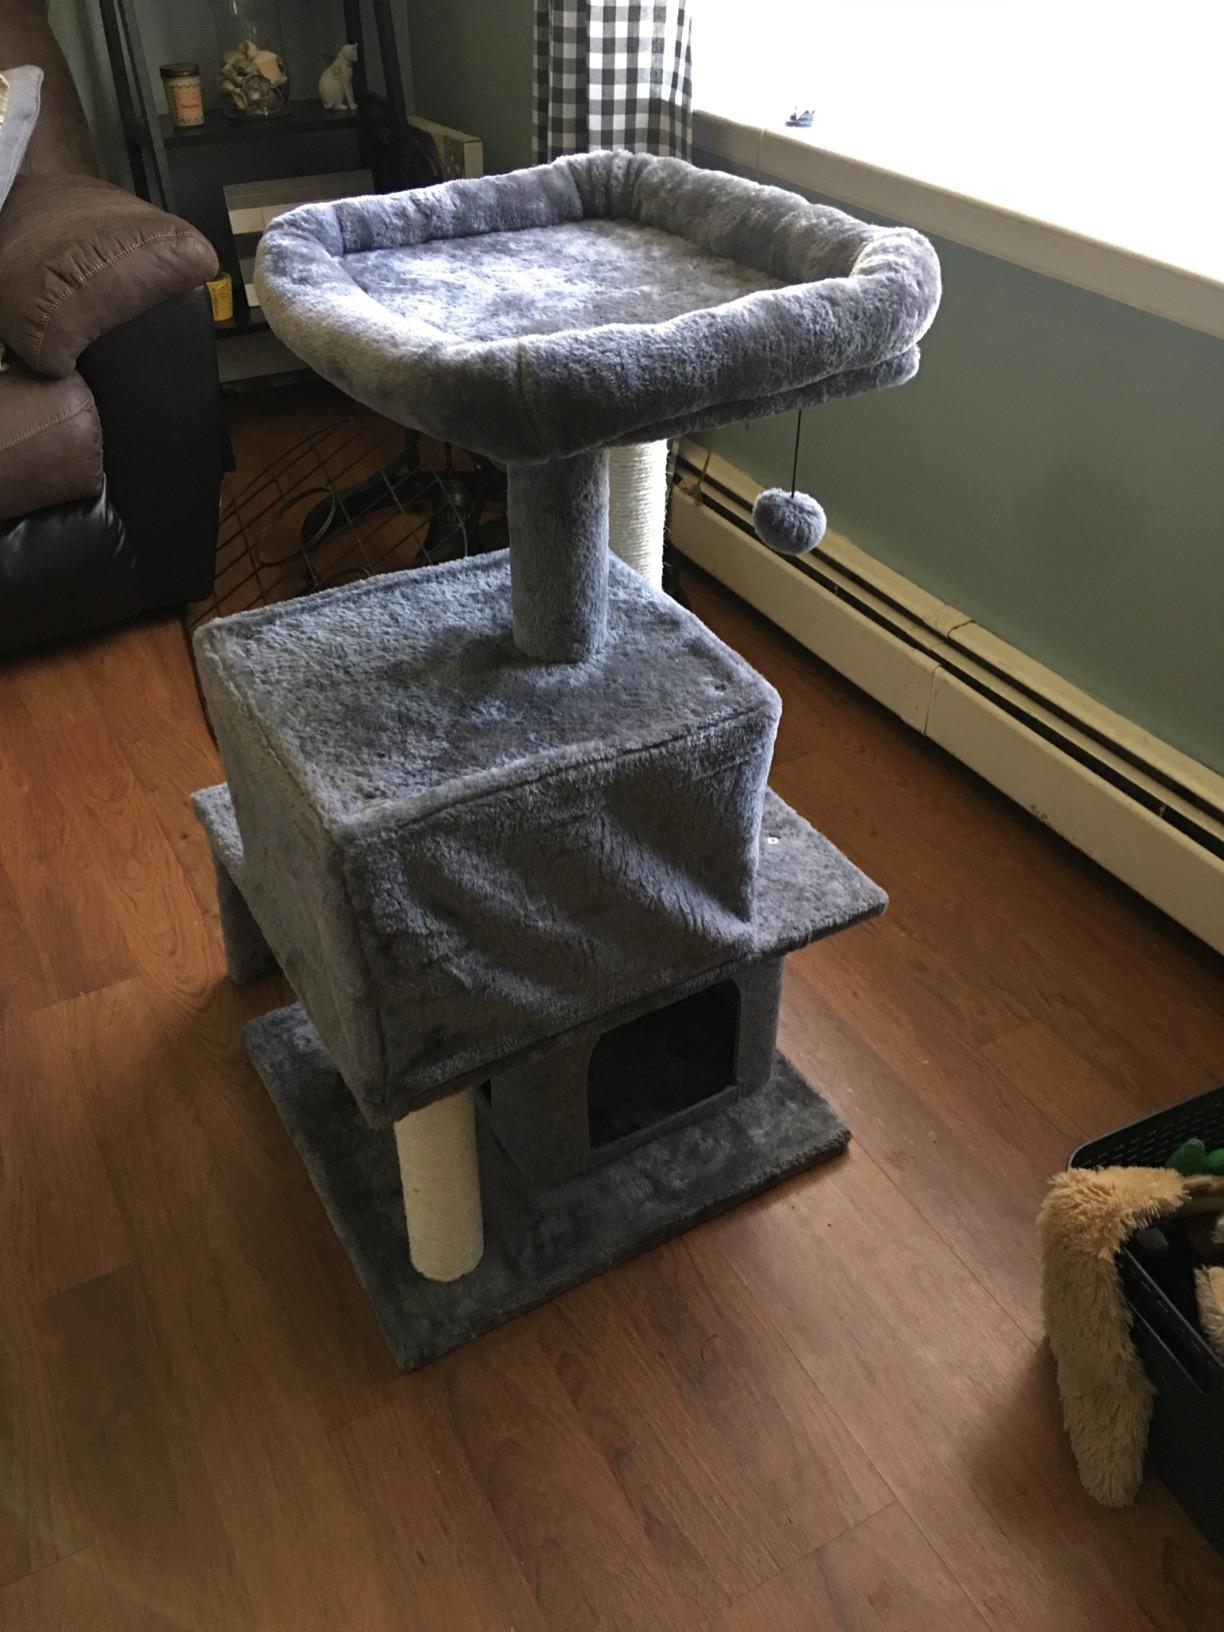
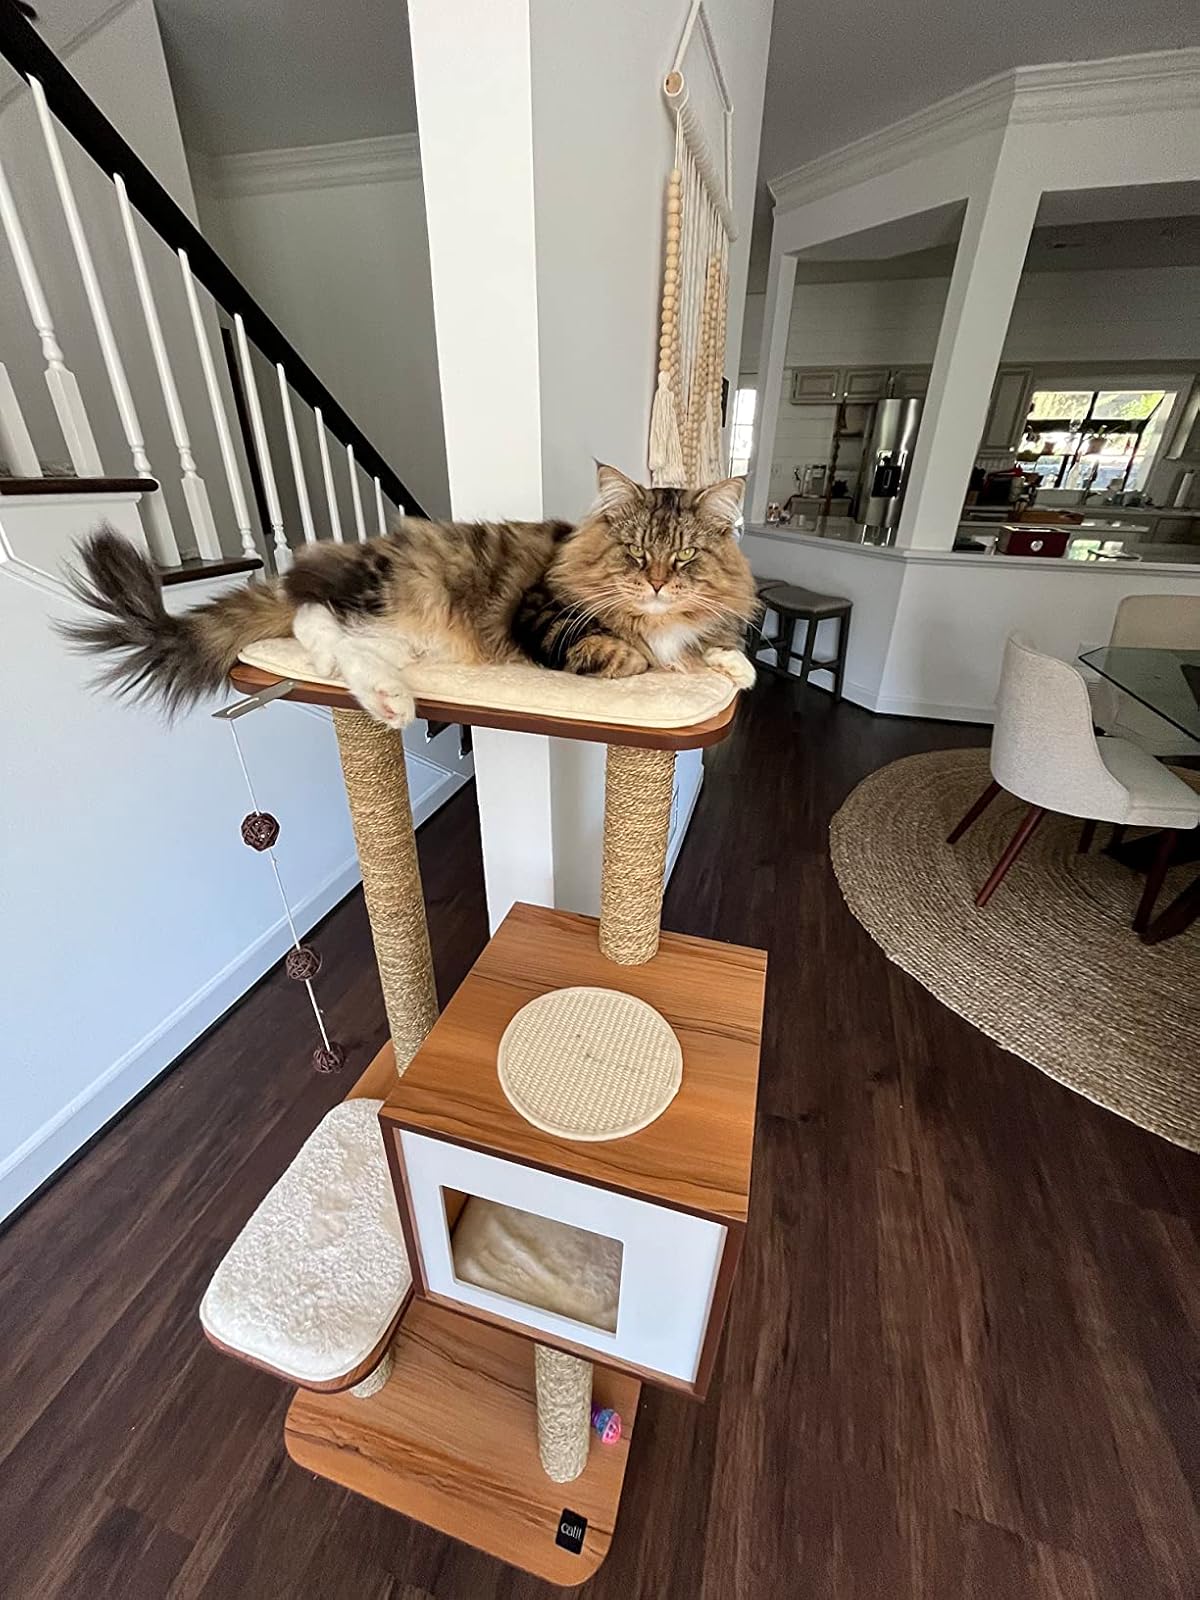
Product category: items_cat tree
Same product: no